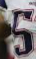
Number: 5